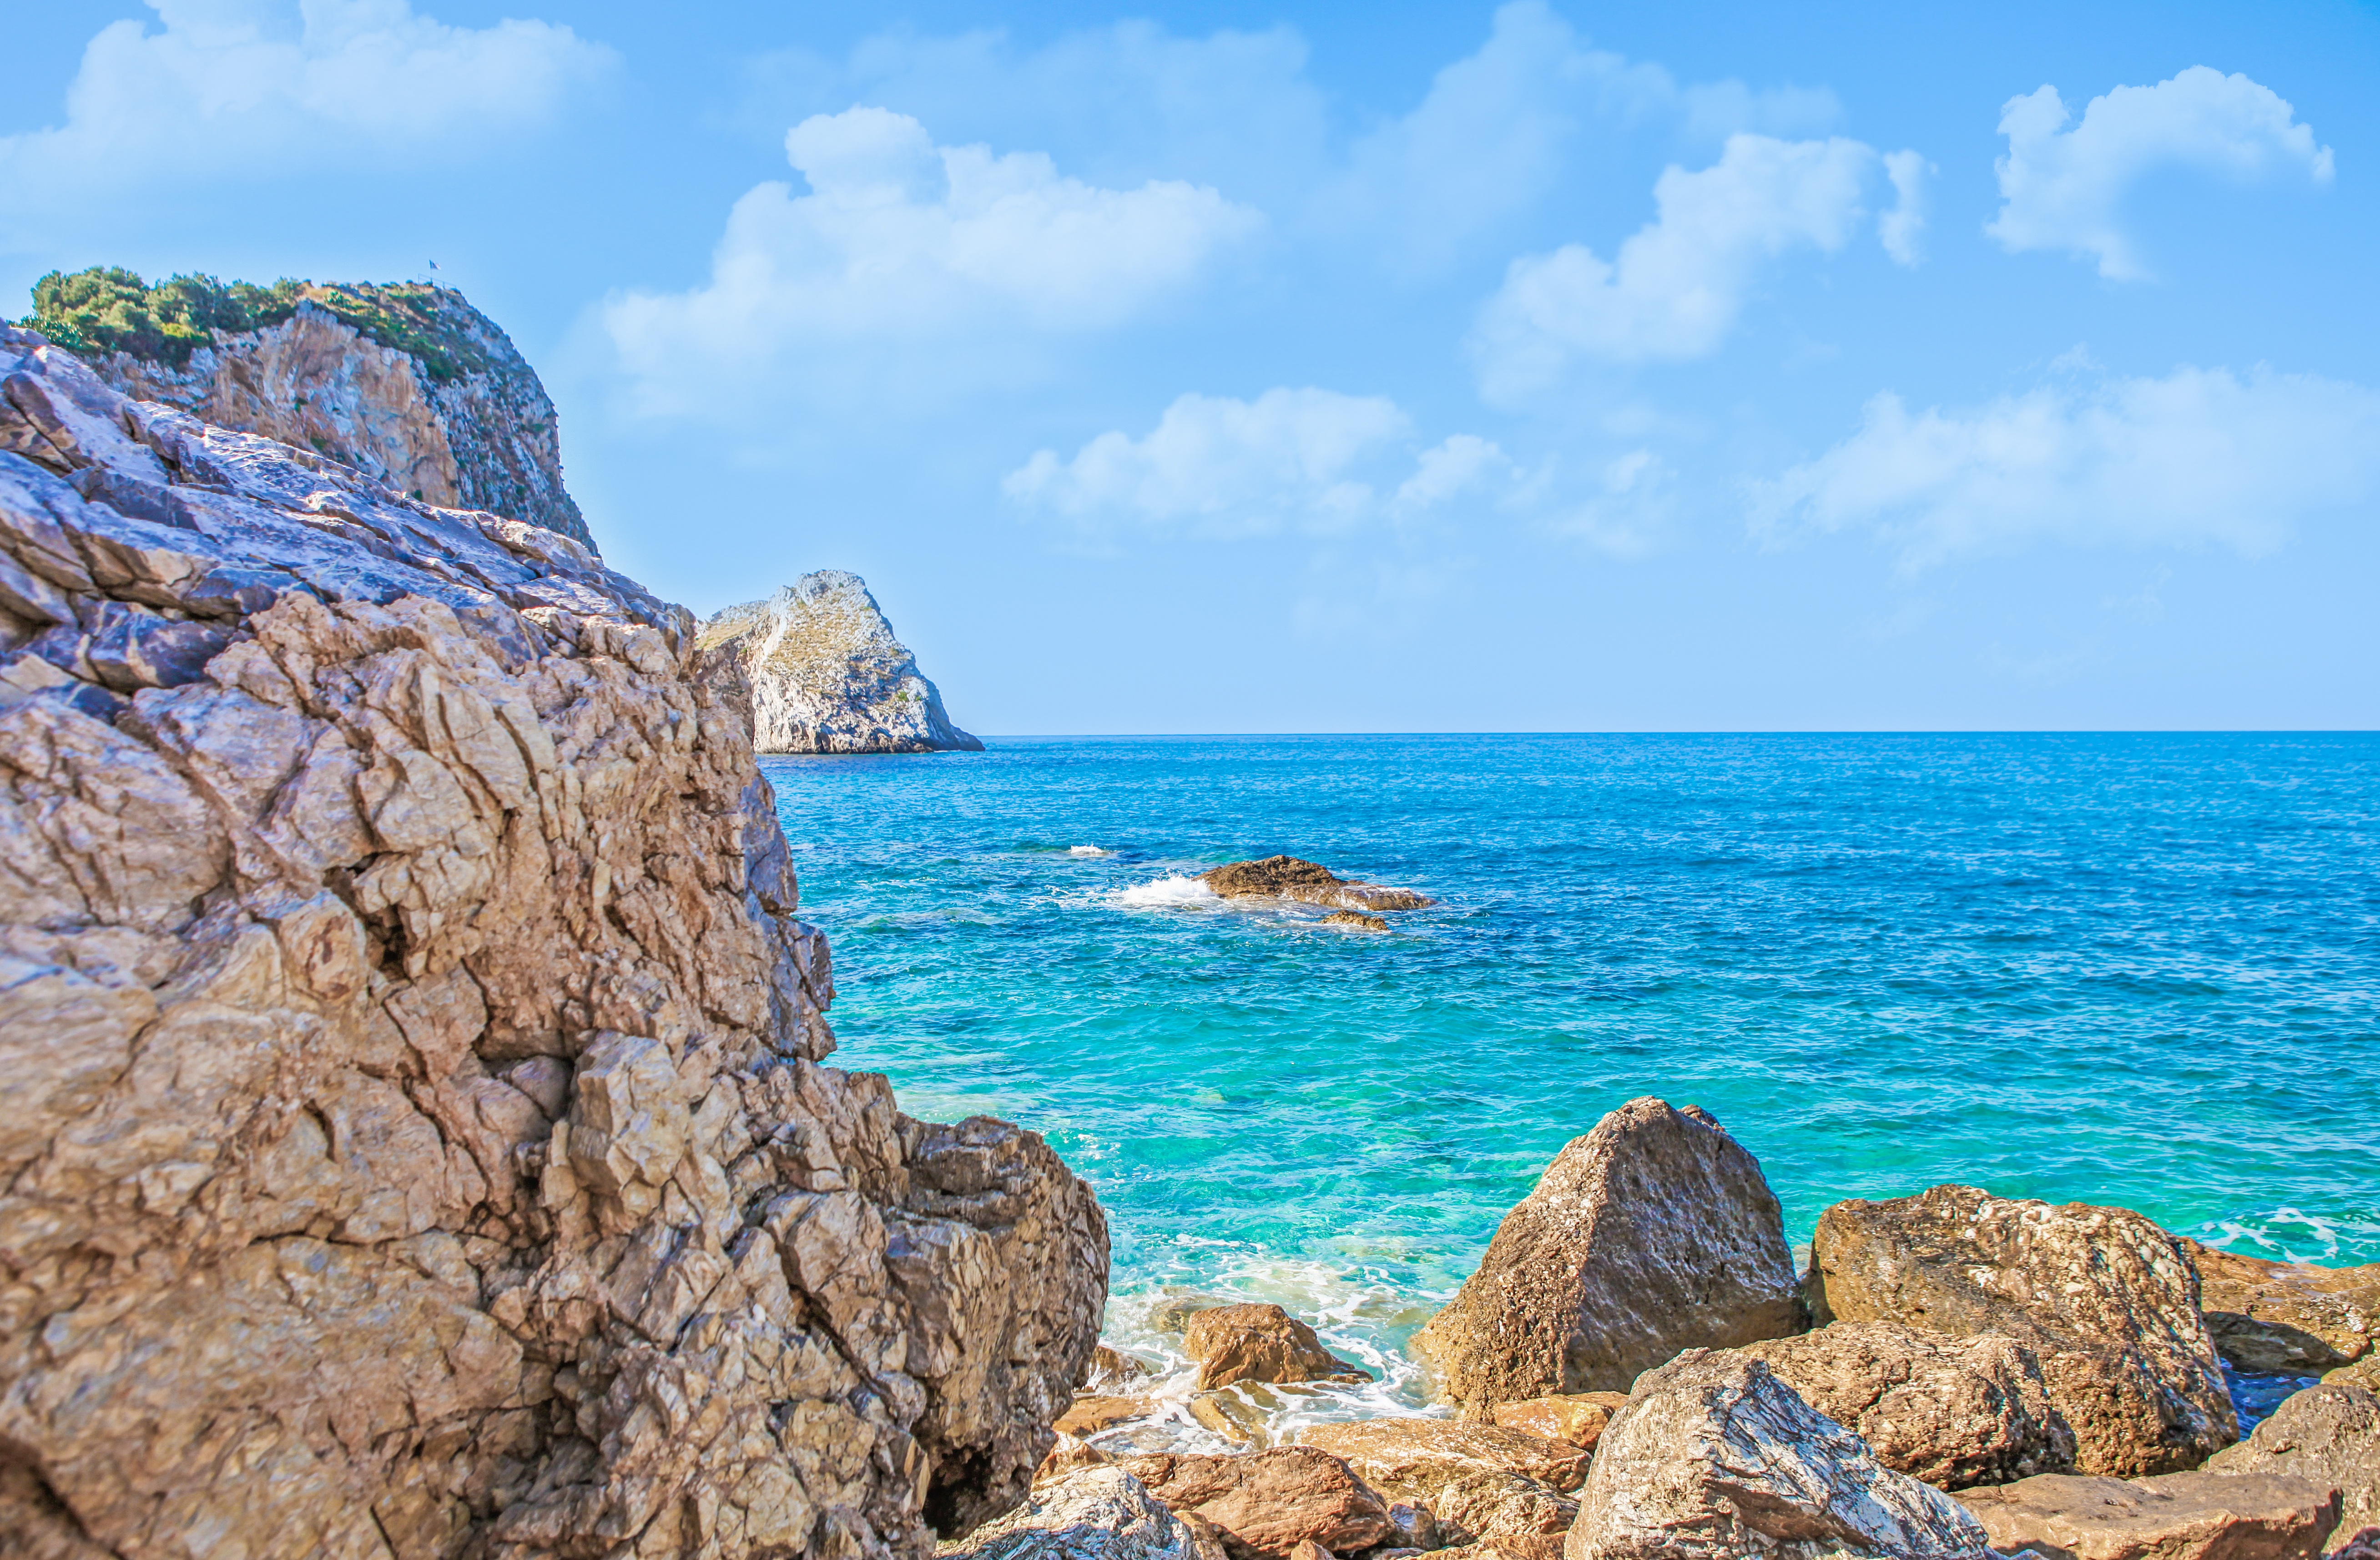
beach, sea, coast, rock, ocean, shore, vacation, formation, cliff, cove, bay, stack, terrain, body of water, cape, islet, landform, geographical feature